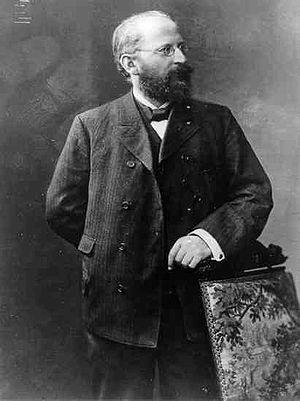
Eduard Bernstein, né en 1850 à Schöneberg près de Berlin et mort en 1932, est un homme politique et théoricien socialiste allemand, militant du Parti social-démocrate d'Allemagne.
Le mot socialisme recouvre un ensemble très divers de courants de pensée et de mouvements politiques, dont le point commun est de rechercher une organisation sociale et économique plus juste. Le but originel du socialisme est d'obtenir l'égalité sociale, ou du moins une réduction des inégalités et, notamment pour les courants d'inspiration marxiste, d'établir une société sans classes sociales. Plus largement, le socialisme peut être défini comme une tendance politique, historiquement marquée à gauche, dont le principe de base est l'aspiration à un monde meilleur, fondé sur une organisation sociale harmonieuse et sur la lutte contre les injustices. Selon les contextes, le mot socialisme ou l'adjectif socialiste peuvent qualifier une idéologie, un parti politique, un régime politique ou une organisation sociale.
Le terme de social-démocratie désigne un courant politique et économique, apparu au XIXᵉ siècle, qui tend à incorporer certains éléments du socialisme dans une économie capitaliste et libérale. L'expression recouvre à la fois la dénomination employée par divers partis socialistes, la forme d'organisation de ceux-ci, un courant idéologique et une pratique politique.